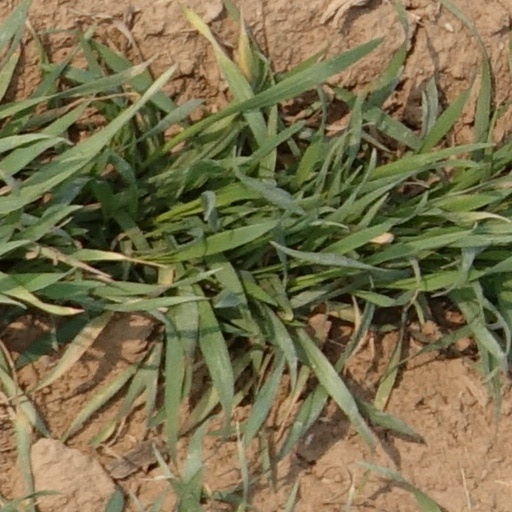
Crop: wheat